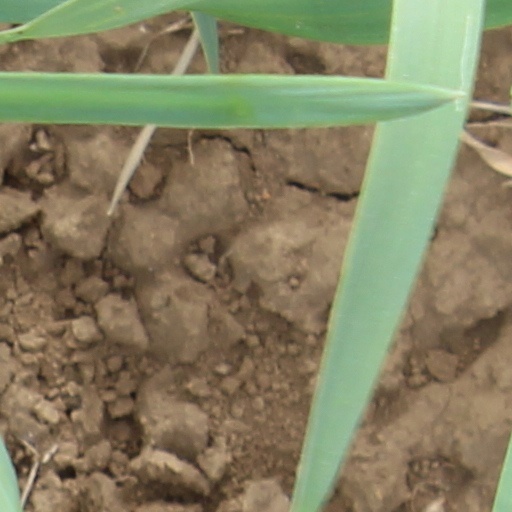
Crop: wheat